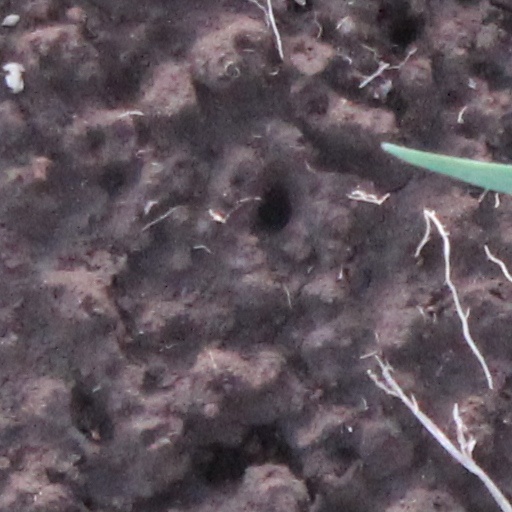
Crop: wheat